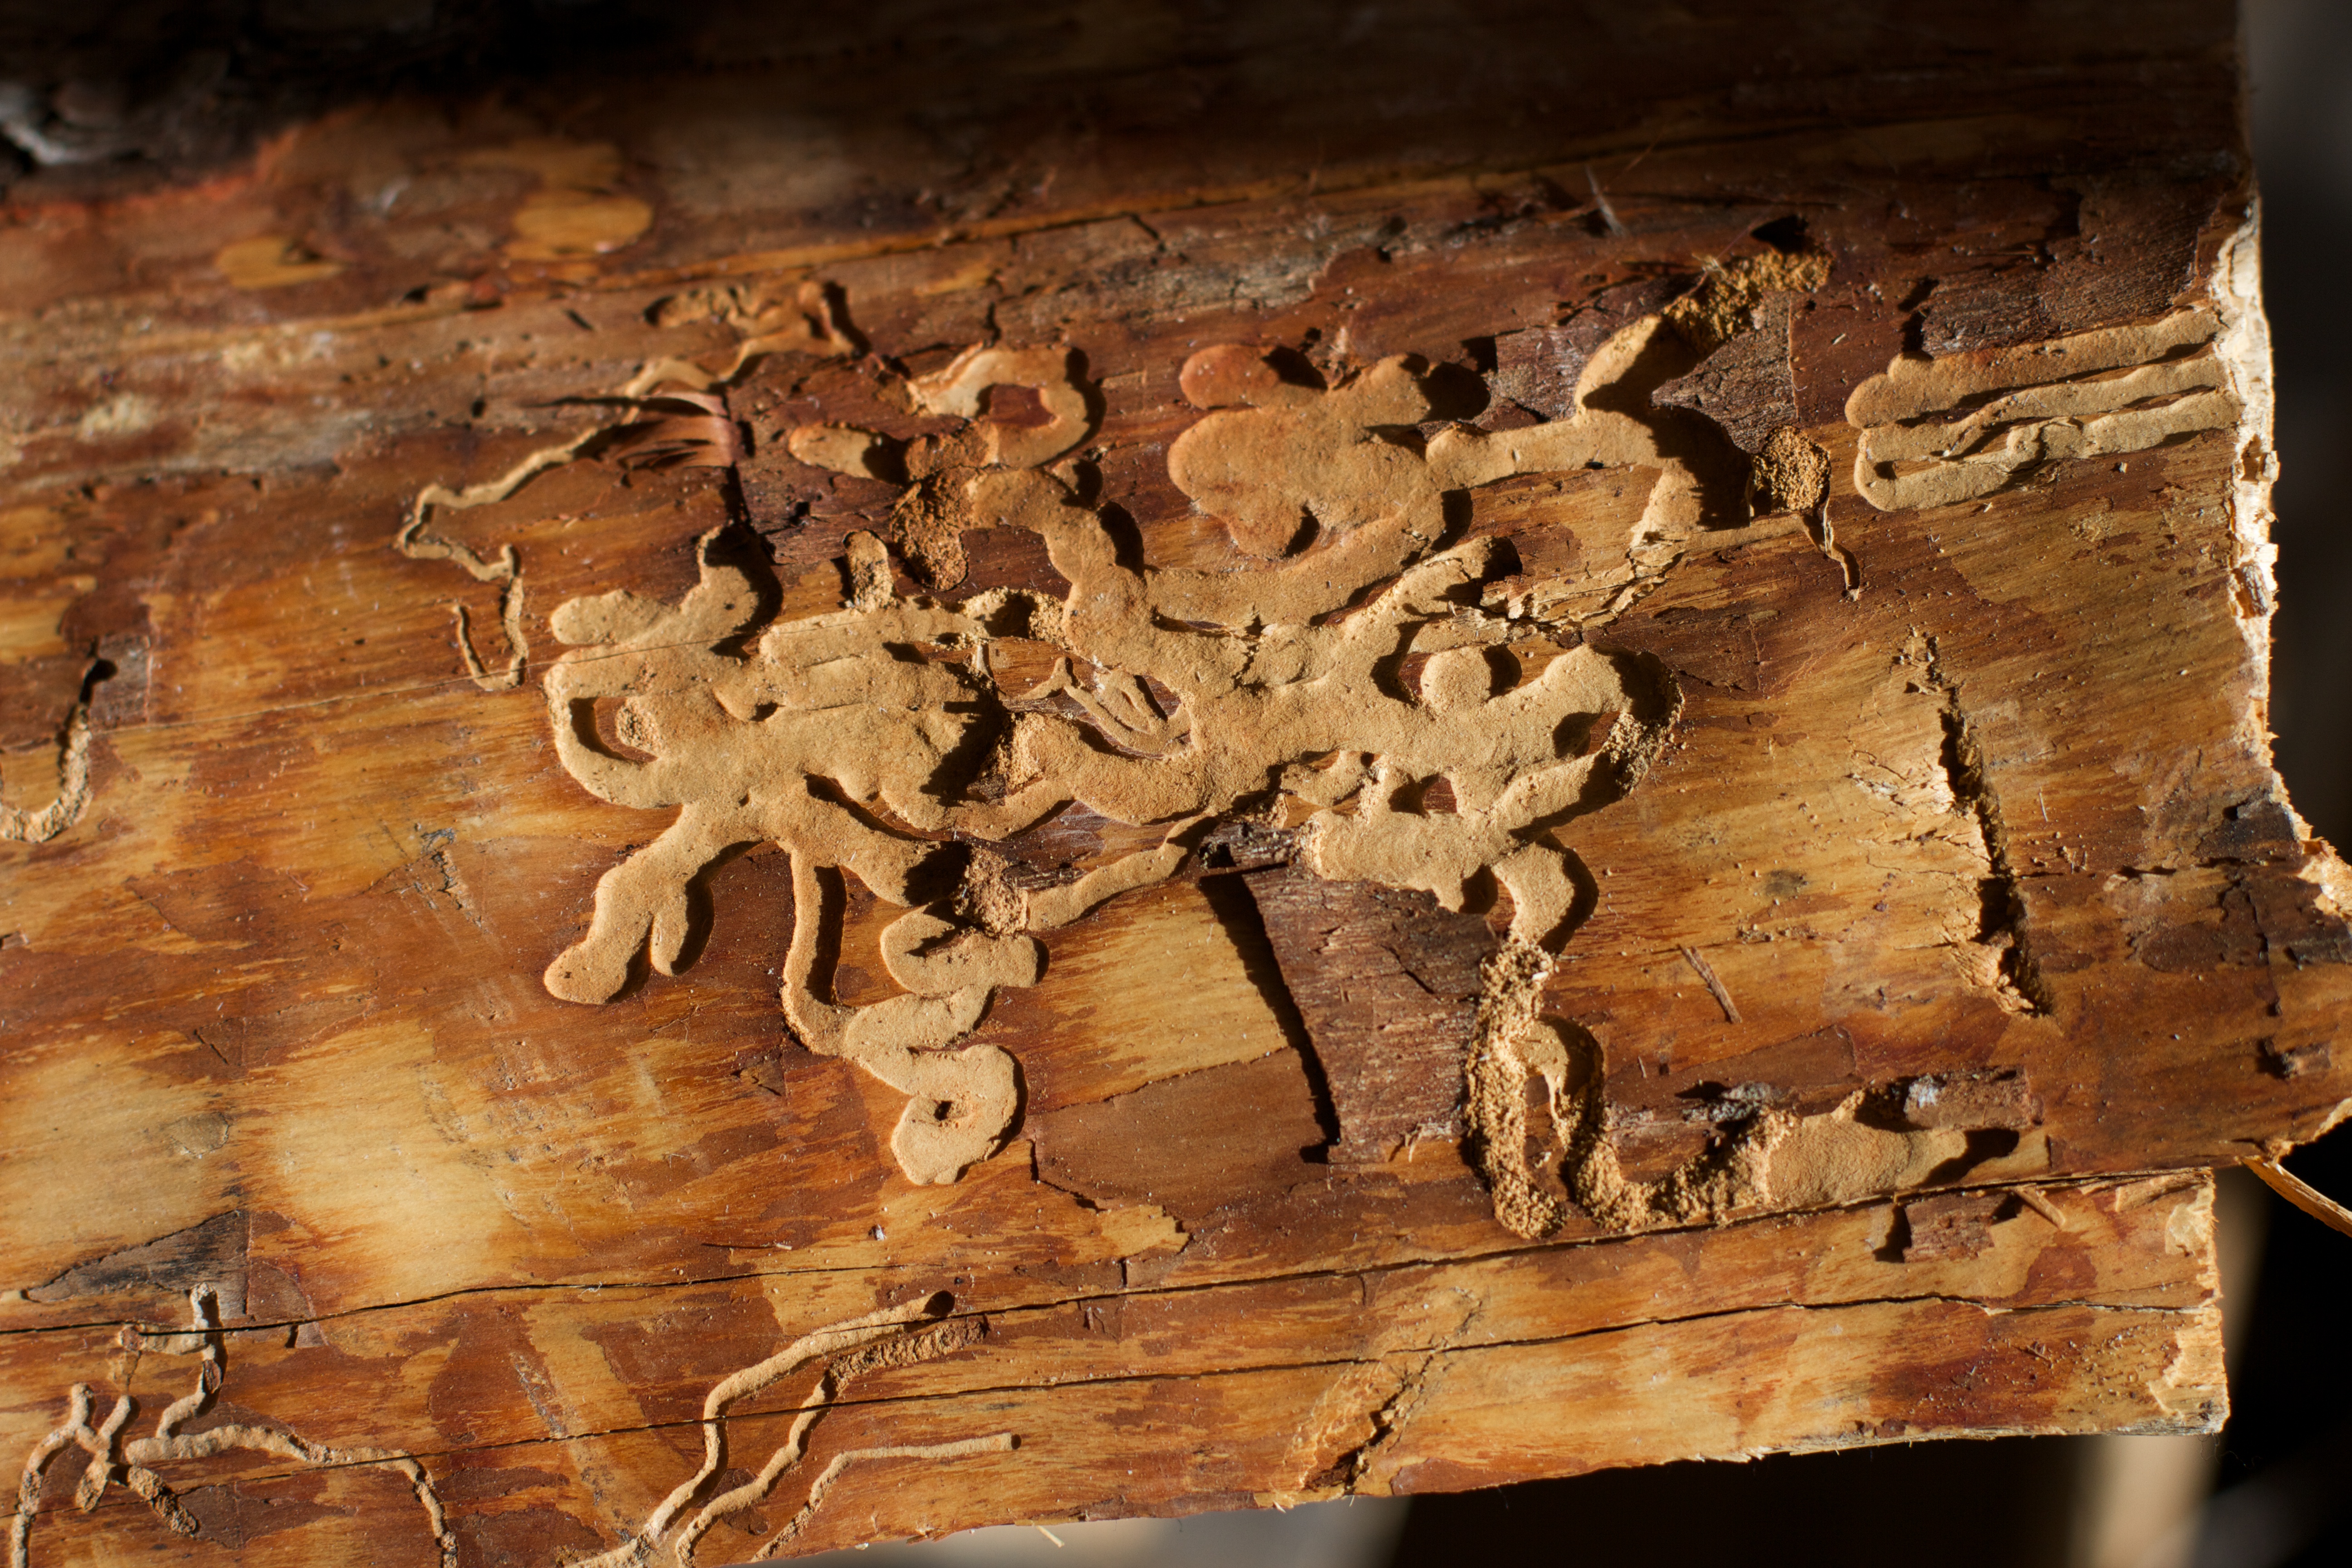
tree, wood, leaf, rust, insect, material, invertebrate, carving, ancient history